David Friedrich Weinland

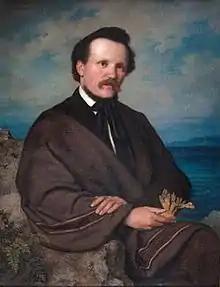
Portrait of David Friedrich Weinland

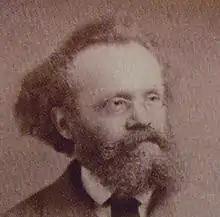
David Friedrich Weinland, Photograph by Erwin Hanfstaengl, 1880

David Friedrich Weinland (30 August 1829 in Grabenstetten – 19 September 1915 in Hohenwittlingen) was a German zoologist and novelist.